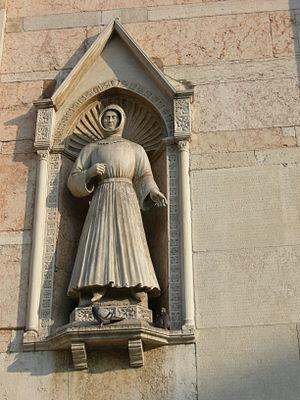
Alberto V d'Este est un homme politique italien, membre de la Maison d'Este, actif à Ferrare dans la seconde moitié du XIVᵉ siècle. Fils d'Obizzo III, il reprend en 1388 l'héritage paternel, d'abord avec son frère Nicolas II, puis seul, en tant que seigneur de Ferrare et de Modène, de 1388 jusqu'à sa mort. Il abandonne la politique pro-guelfe de ses prédécesseurs pour se rapprocher des Visconti et, à travers eux, de Reggio. Il est le fondateur de l'université de Ferrare et fait édifier le palais Schifanoia.